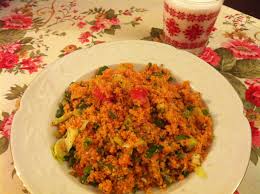
Yemek: kisir